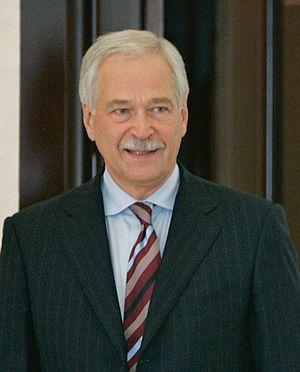
Les Élections législatives russes de 2003 se sont tenues le 7 décembre 2003 pour élire les 450 députés de la Douma la chambre basse de parlement russe.